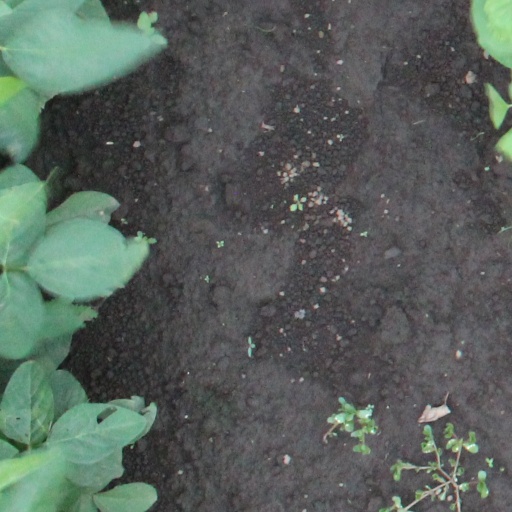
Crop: soybean